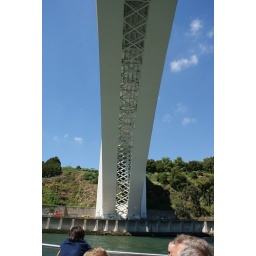
Impressive bridge over Douro river